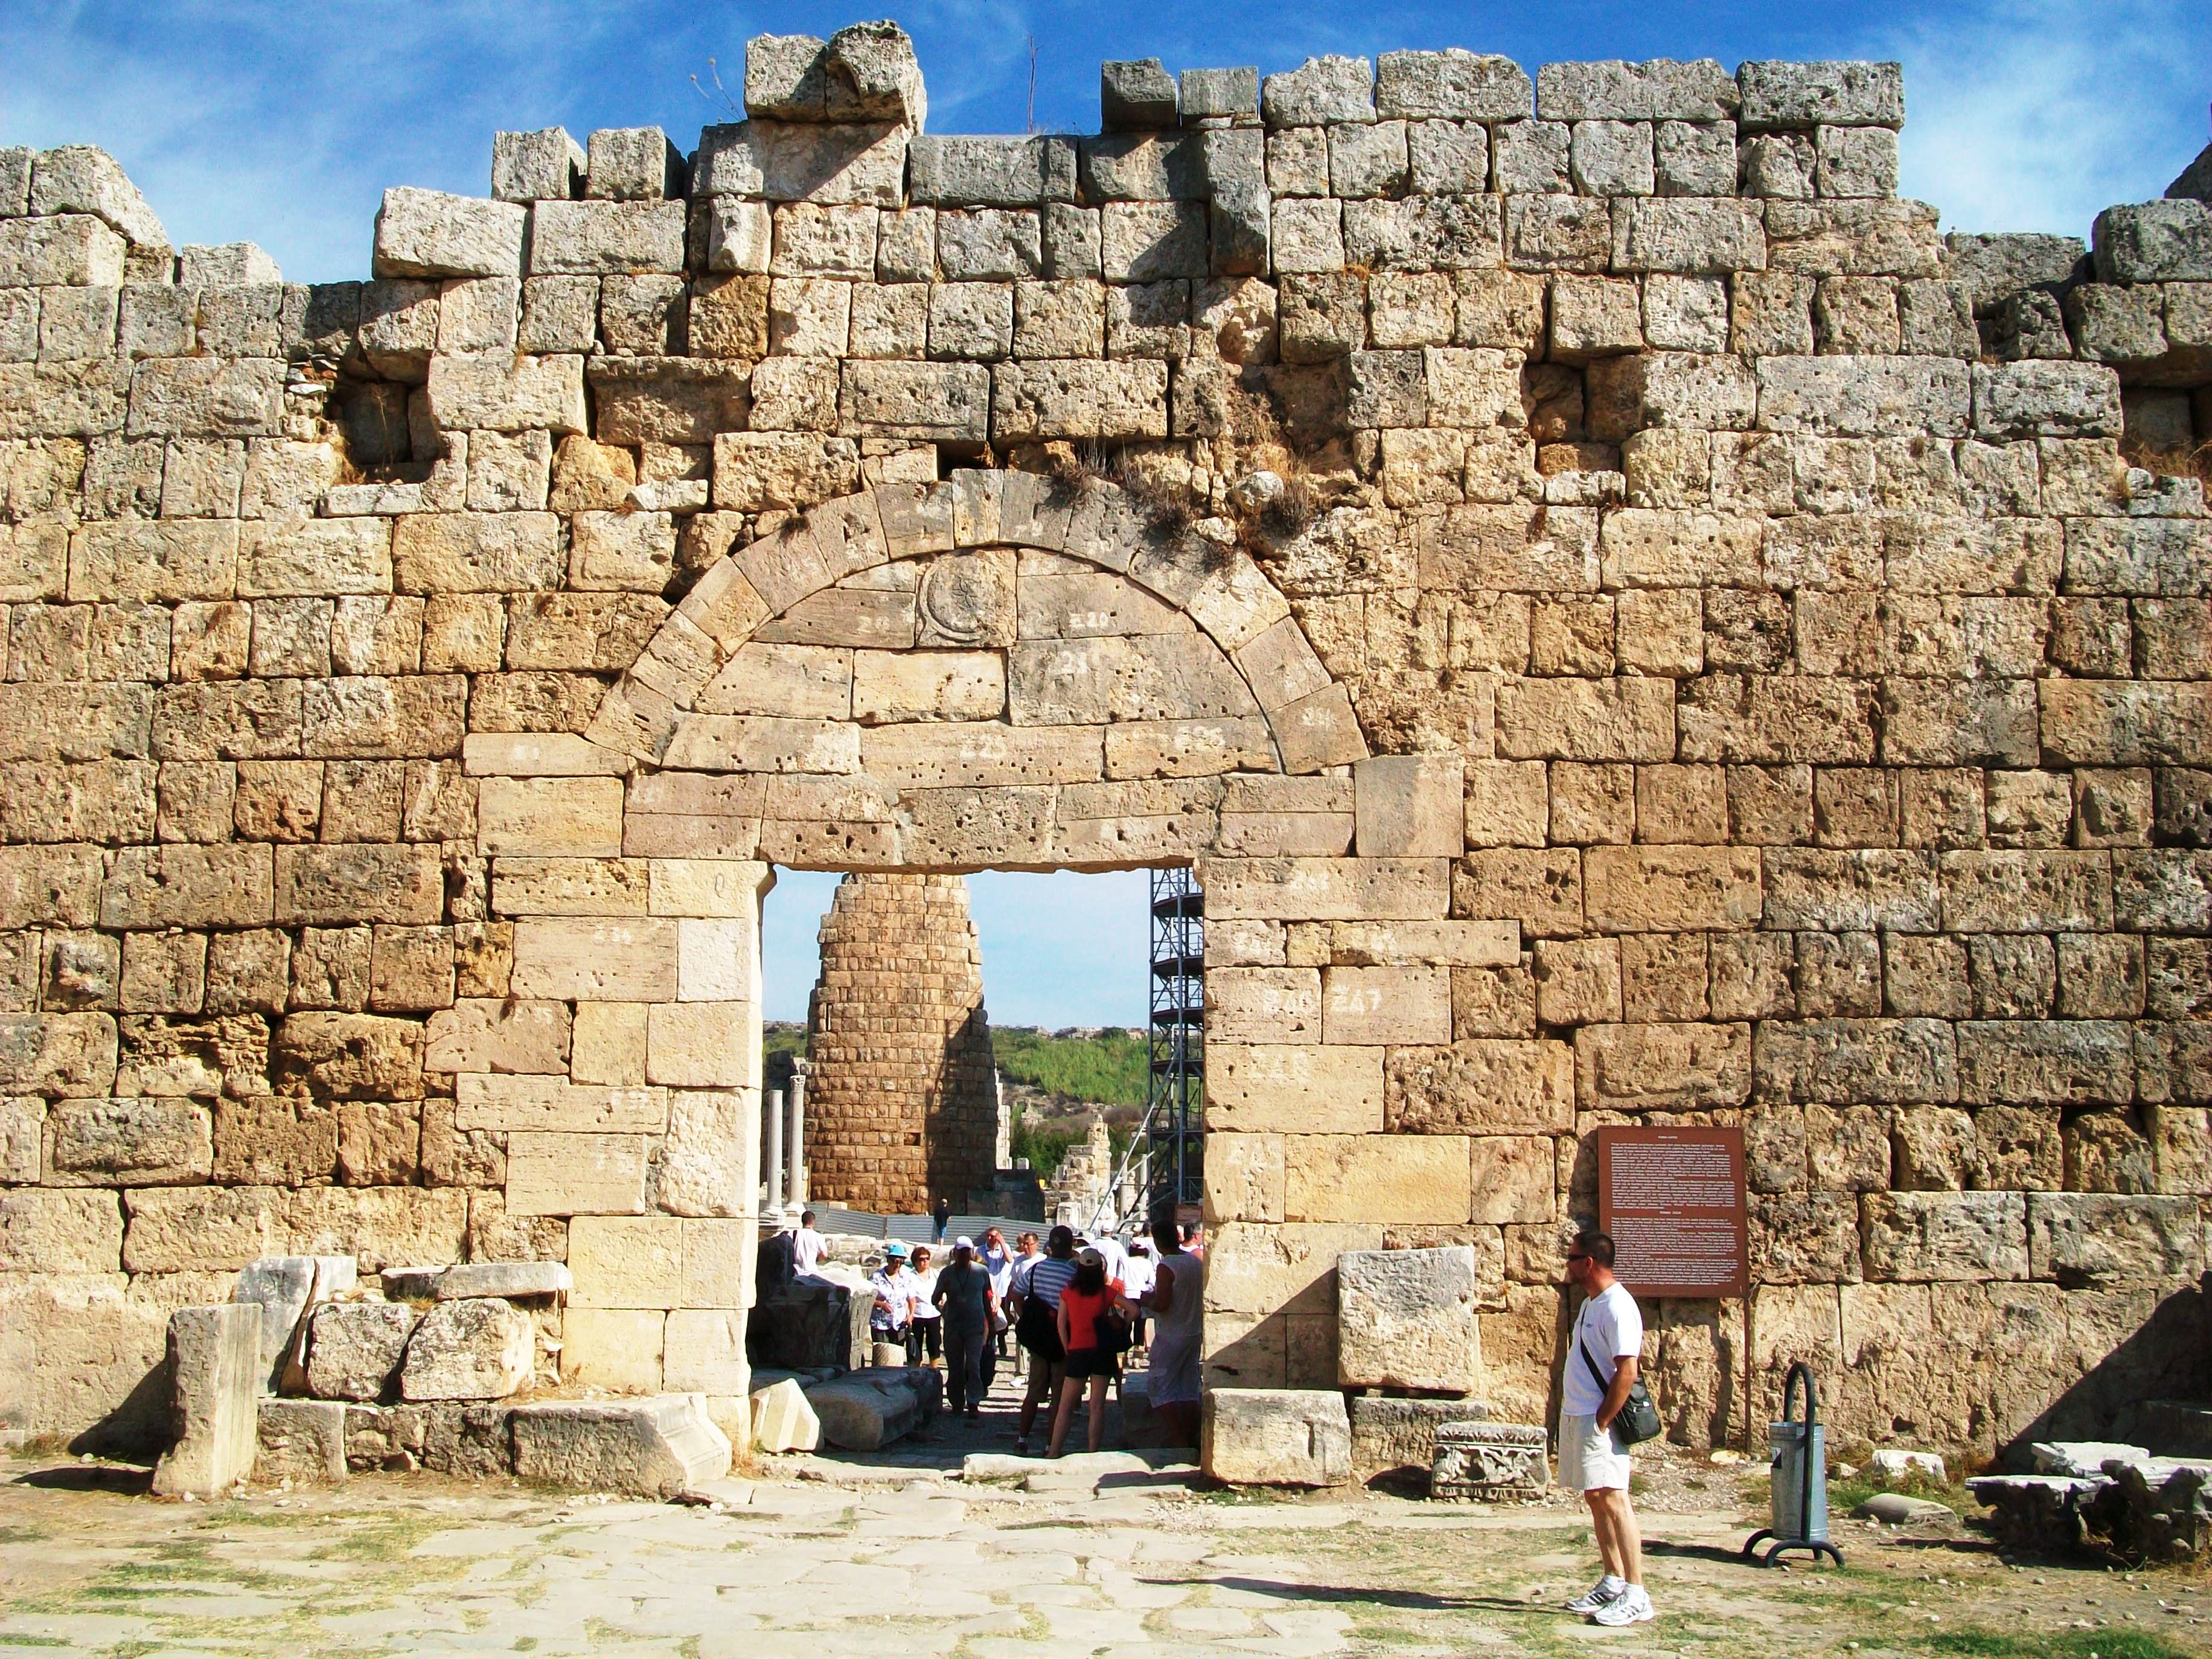
ancient, city, historic site, ruins, ancient history, archaeological site, wall, ancient roman architecture, arch, fortification, history, tourism, unesco world heritage site, temple, ancient greek temple, sky, caravanserai, ancient rome, rock, egyptian temple, monument, medieval architecture, facade